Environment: real
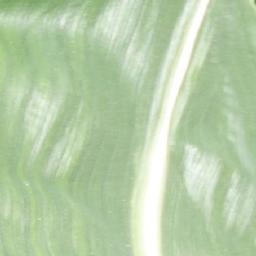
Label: healthy